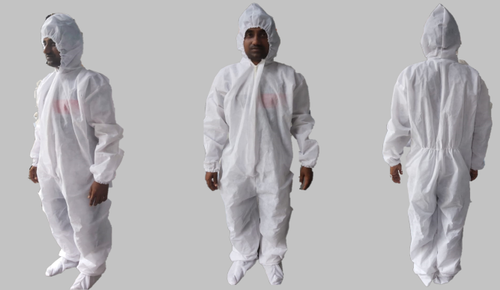
Objects detected:
Coverall
Coverall
Coverall